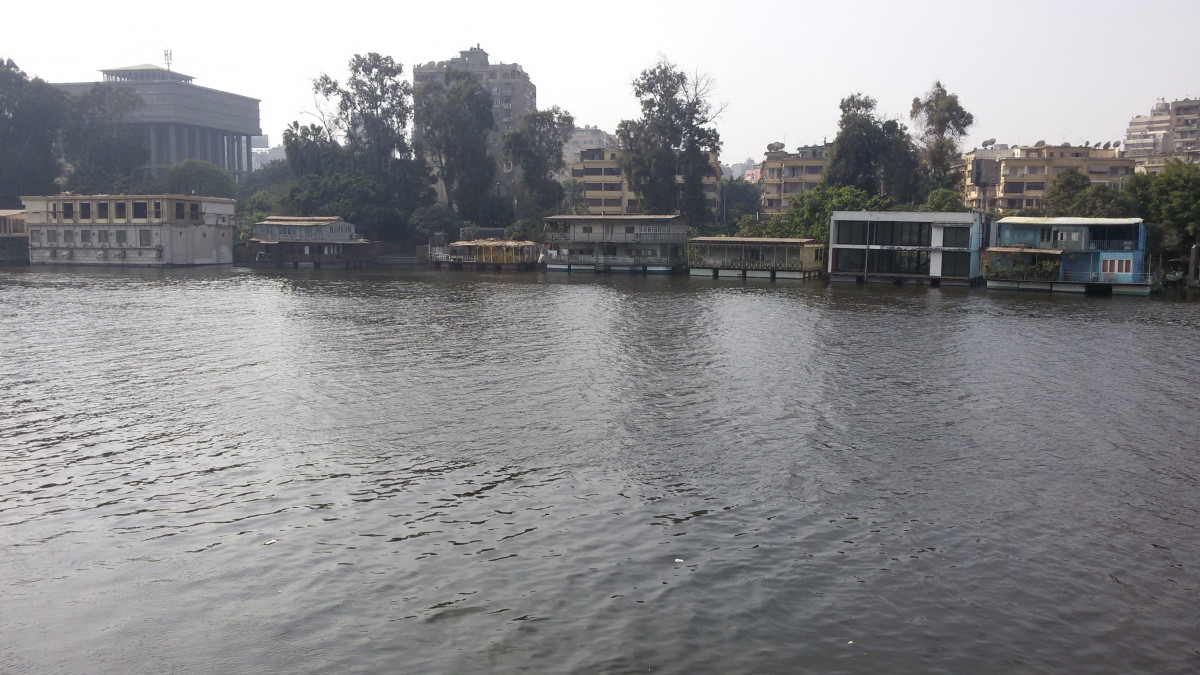
Tags: river, canal, reservoir, waterway